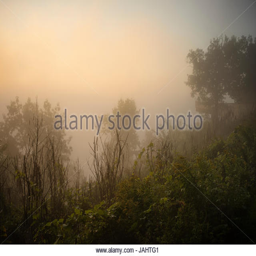
sunlight burning through morning fog in a landscape of brush and trees